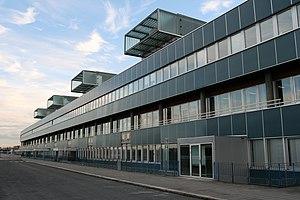
L’aéroport d'Oslo-Fornebu est un ancien aéroport situé à Oslo, en Norvège. Il est le principal aéroport du pays entre 1939 et 1998, date à laquelle il est remplacé par l'aéroport d'Oslo-Gardermoen.